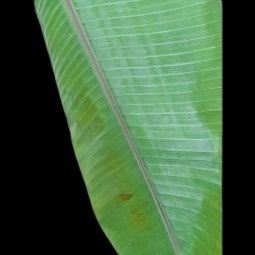
Label: Zinc